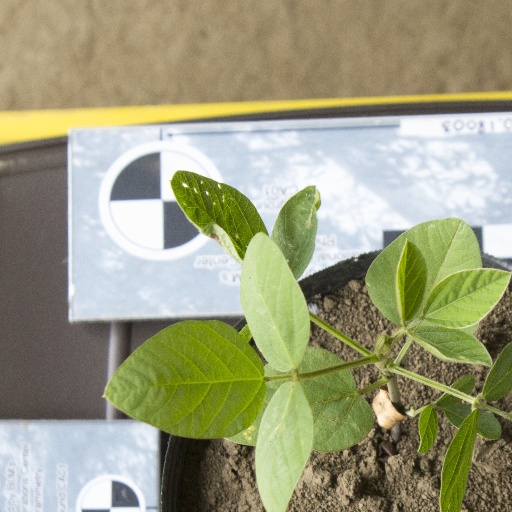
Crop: soybean